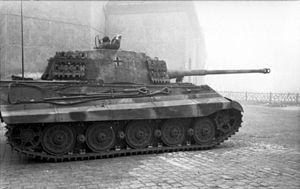
L'Entwicklungsserie, également connu comme E-serie, est une série de prototypes ou projets de blindés standardisés allemands lors de la Seconde Guerre mondiale.